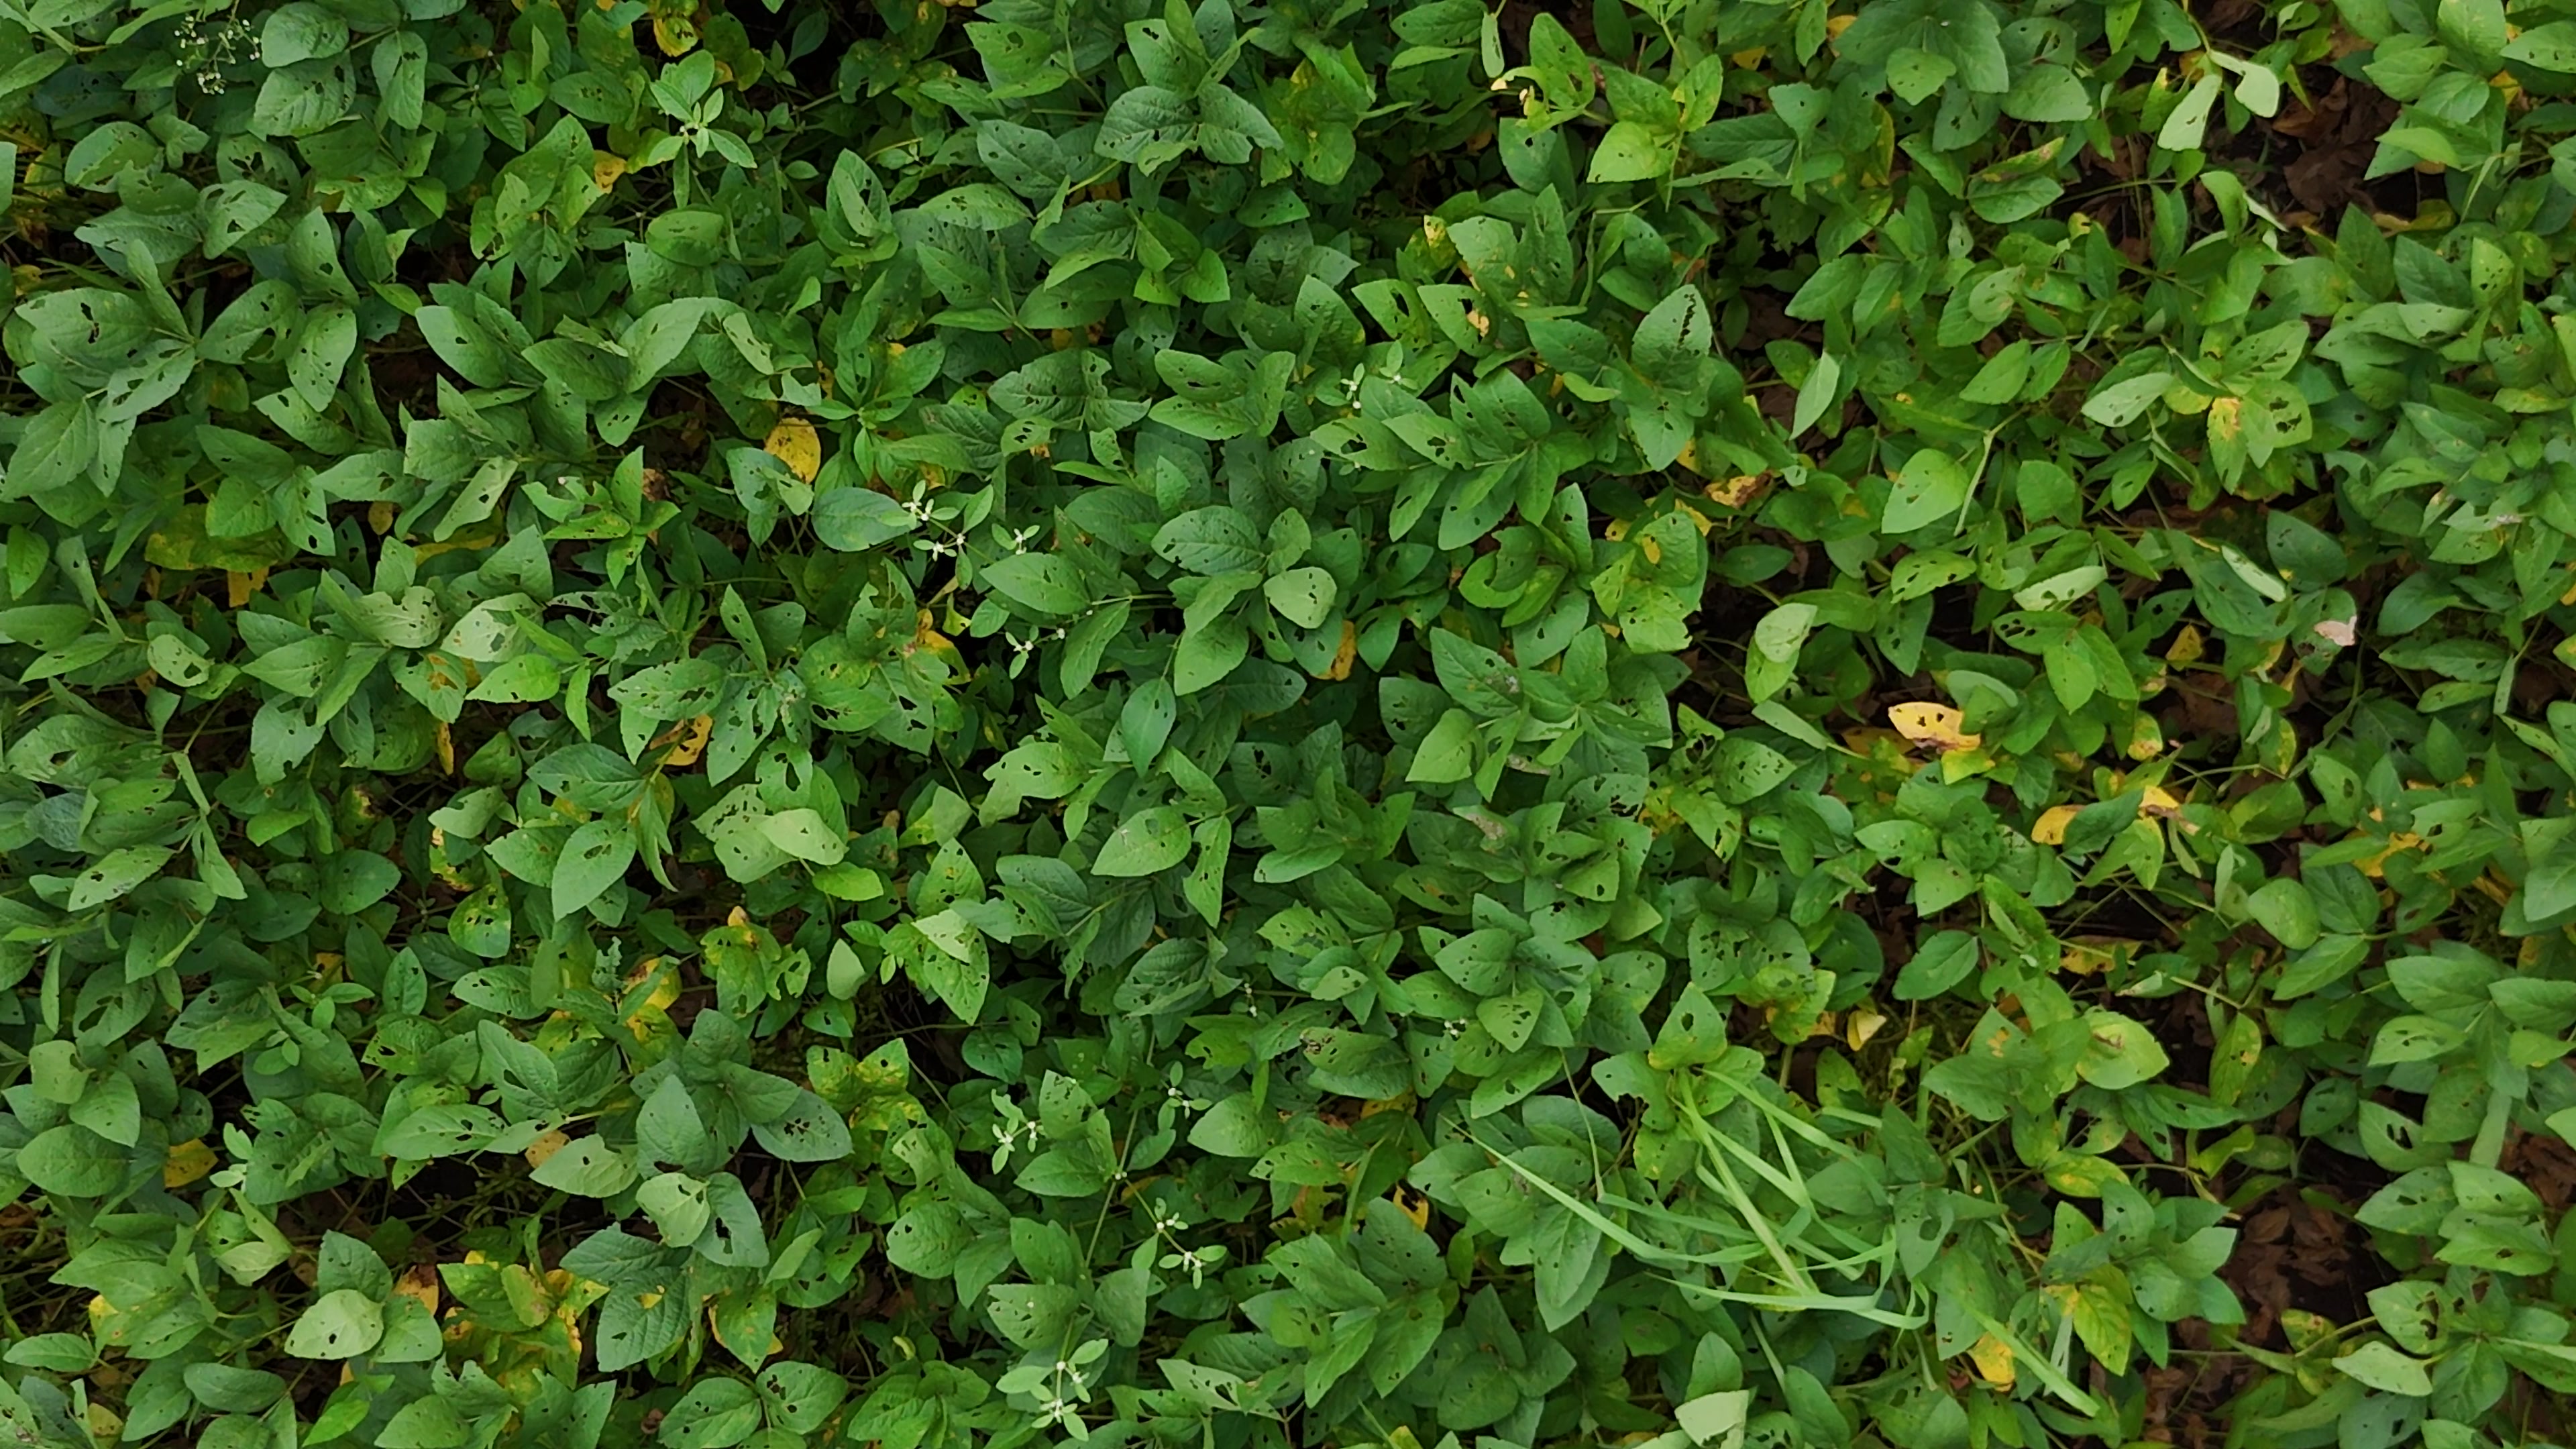
Label: Rust